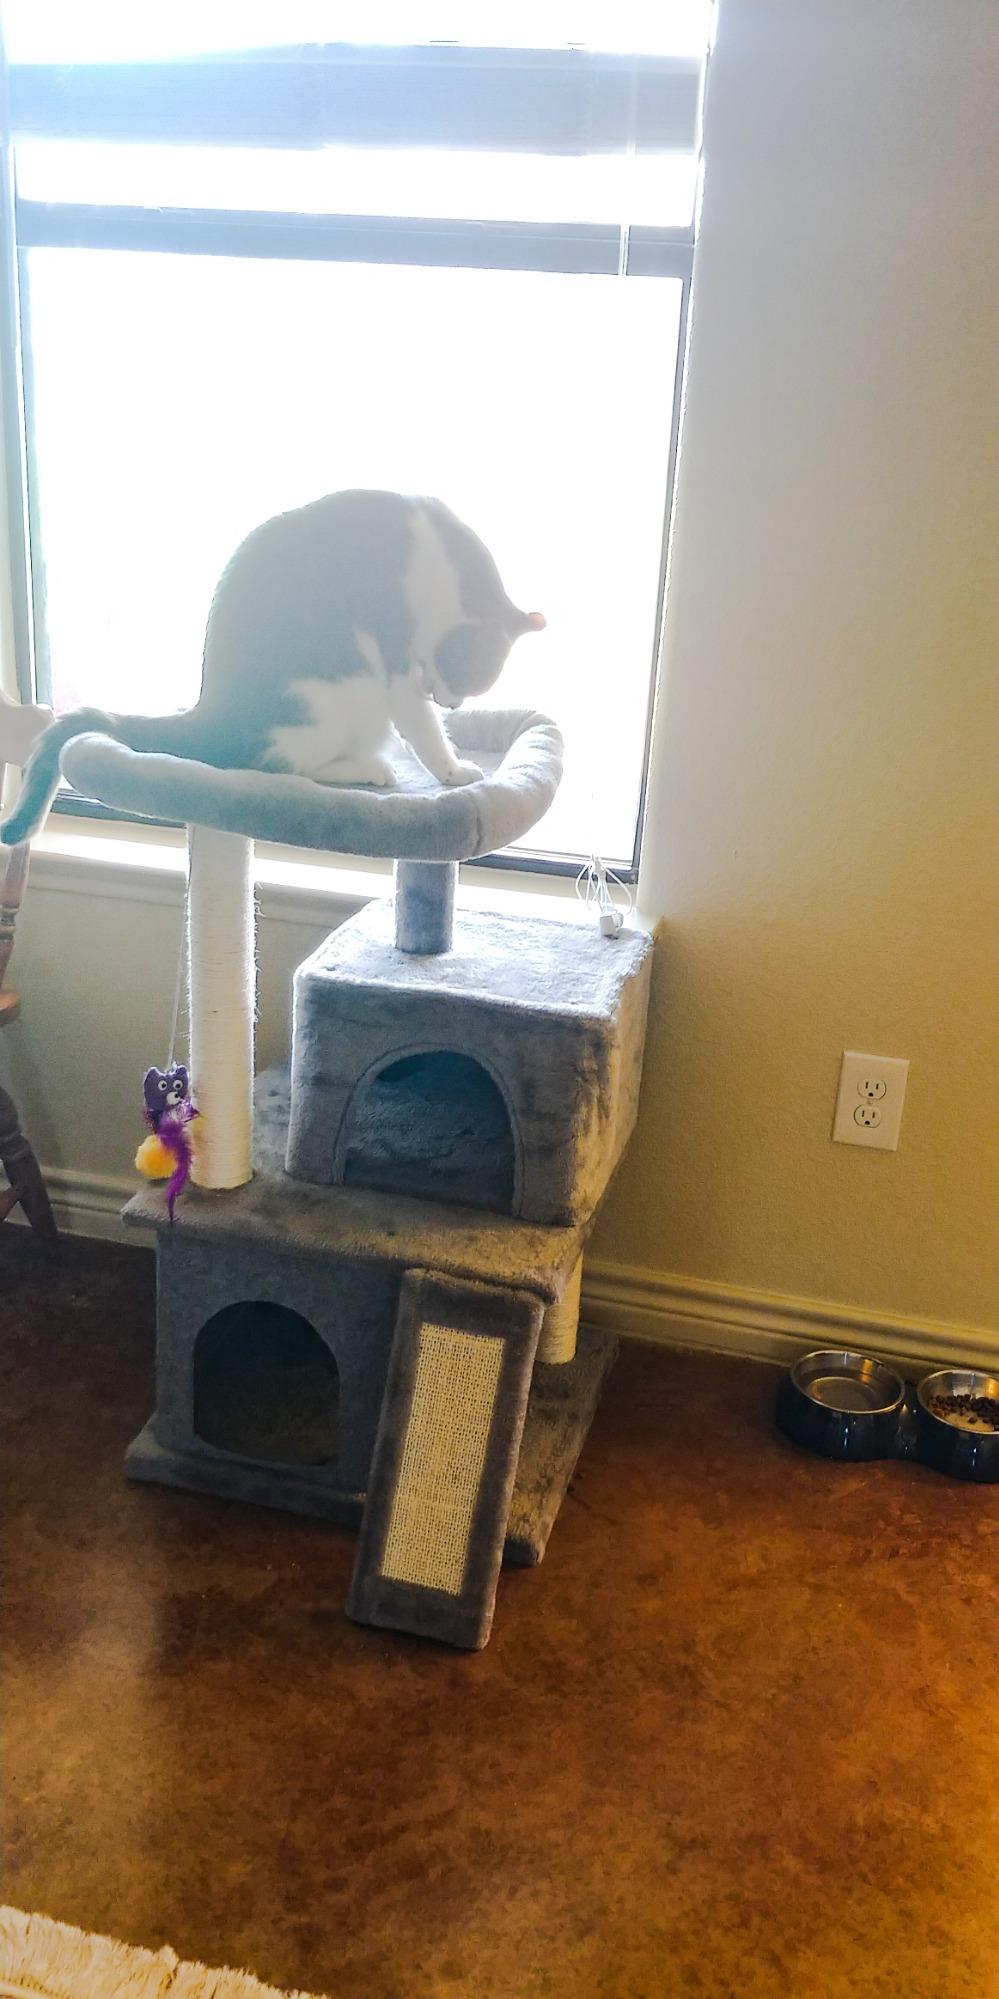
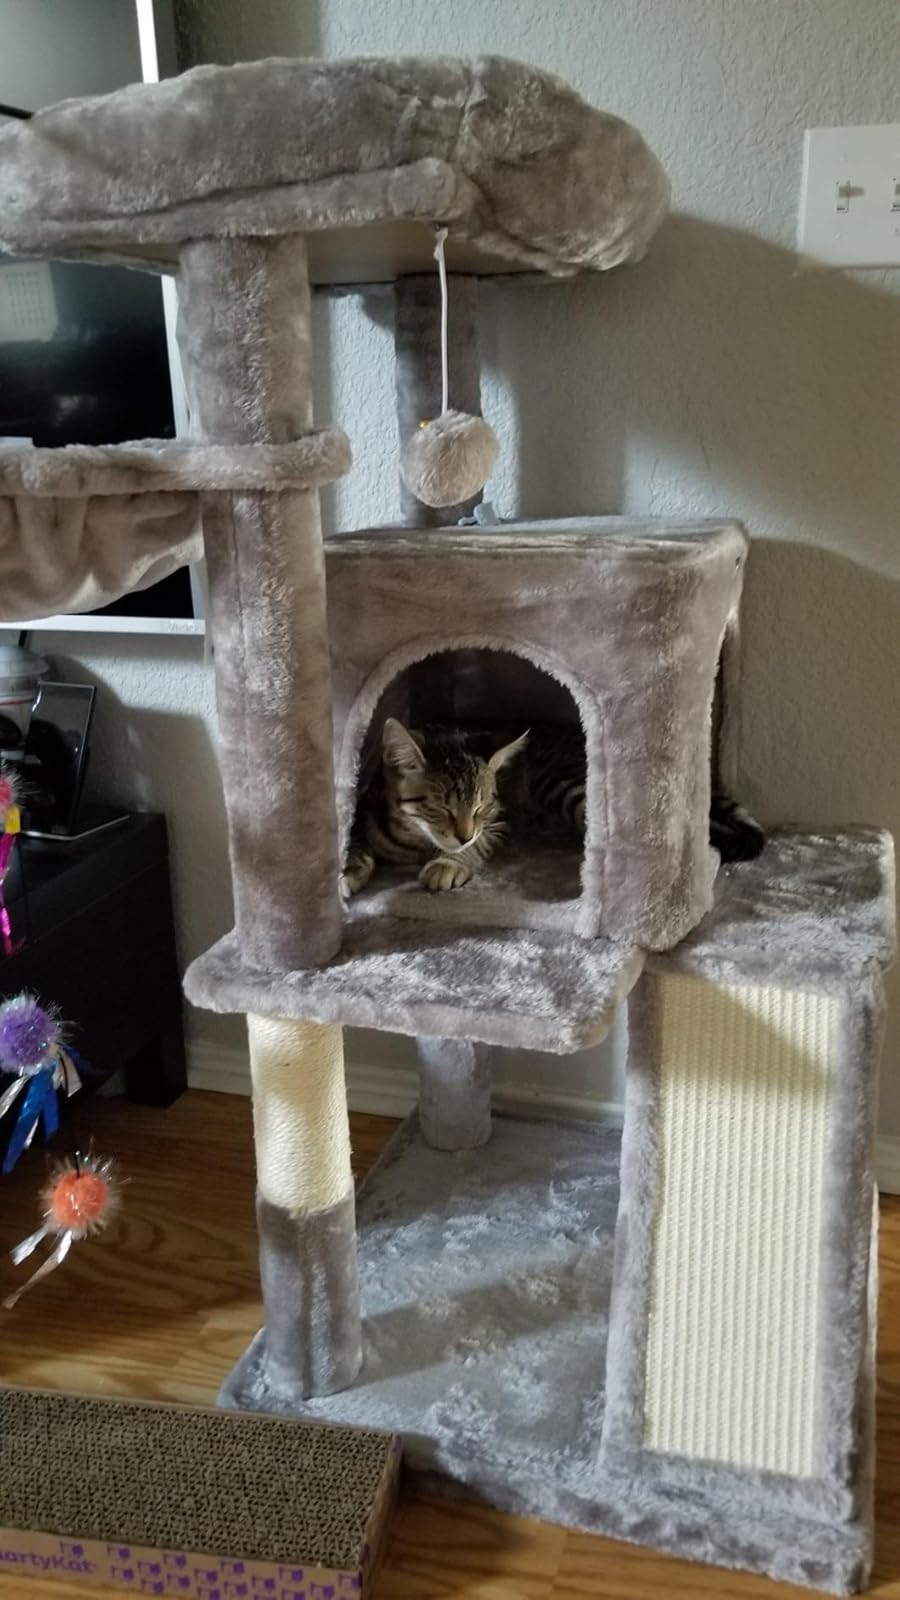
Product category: items_cat tree
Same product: no